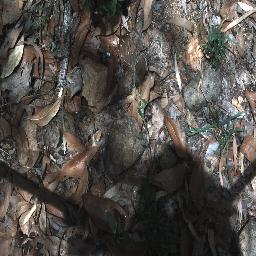
Label: negative